Sardinia Kidnapped

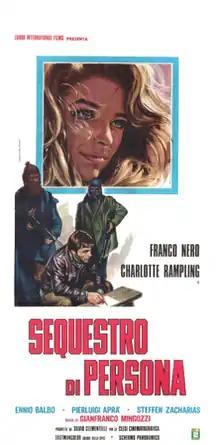
Italian film poster

Sardinia Kidnapped ("Kidnapping"), also known as Ransom in Sardinia, Island of Crime and Unlawful Restraint, is a 1968 Italian poliziottesco film directed by Gianfranco Mingozzi and starring Franco Nero, Charlotte Rampling and Frank Wolff.